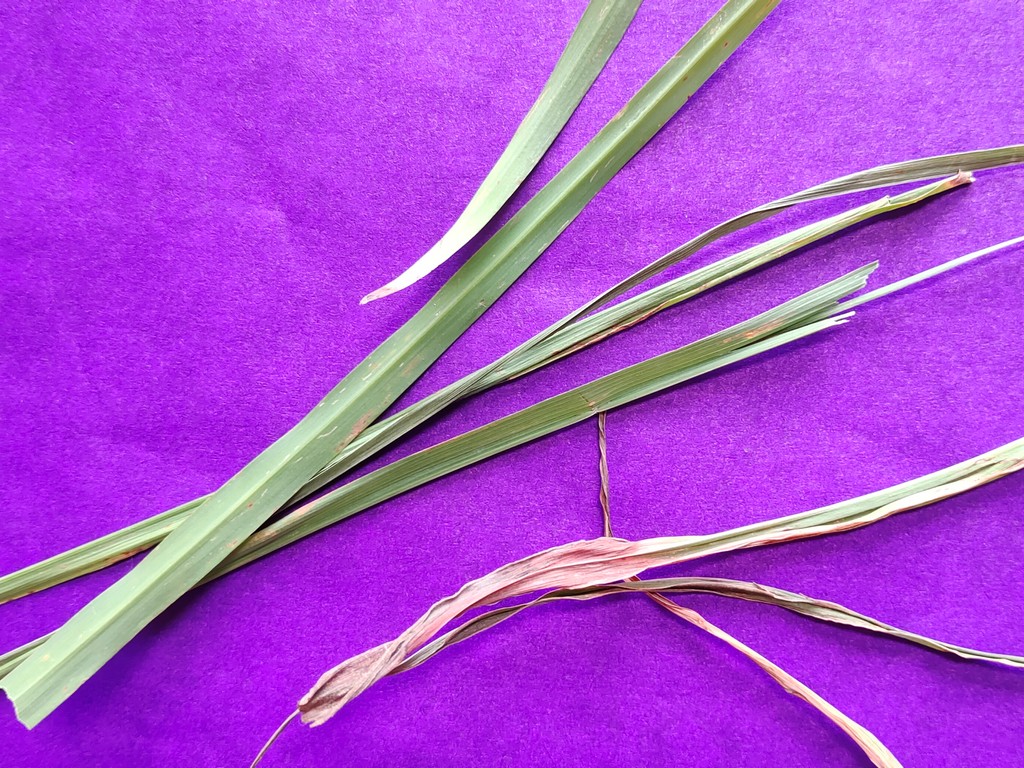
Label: Unhealthy